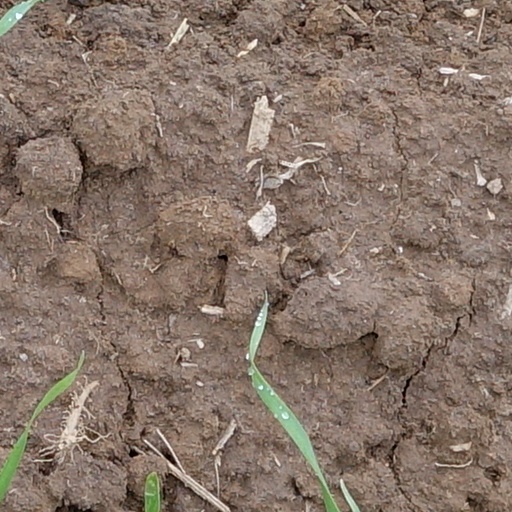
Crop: wheat